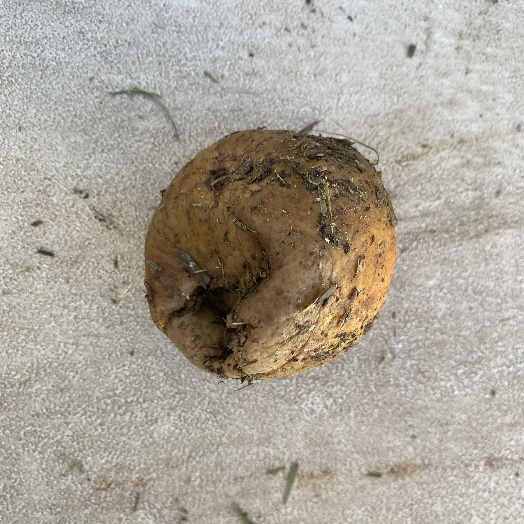
Label: Food Organics